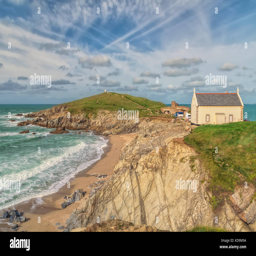
small white cottage on a rocky hill